Ramakrishna Mission Vidyamandira

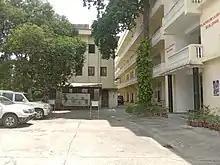
Inside view of the Ramakrishna Mission Vidyamandira in Belur Math

Vidyamandira offers B.A. and B.Sc. Honours Courses in 14 subjects and M.A. and M.Sc. courses in 5 subjects.